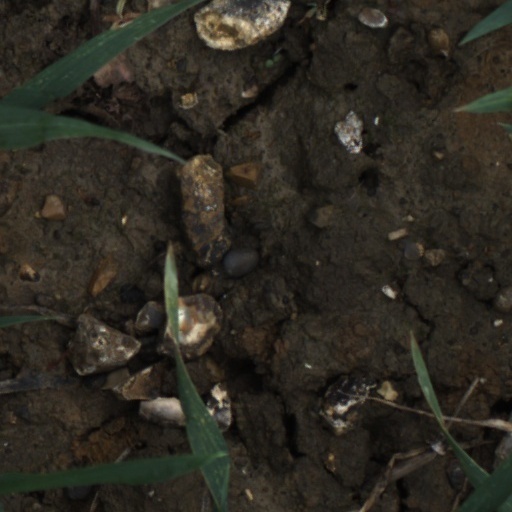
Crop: wheat